VEISHEA

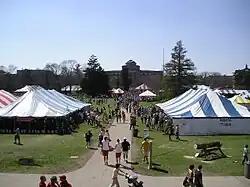
Visitors browse the hundreds of activities and displays put on by Iowa State University student organizations and departments during VEISHEA Village 2007.

VEISHEA encompassed many of the same traditions and ideals embodied in the original 1922 celebration, as well as newer traditions focused on celebrating the Iowa State community. Some of these traditions included: